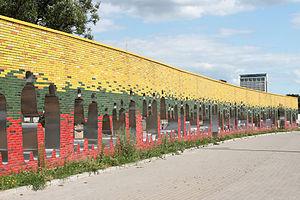
La voie balte est le nom donné à une chaîne humaine allant de Vilnius à Tallinn, en passant par Riga, soit 687 km en tout, pour demander l'indépendance des pays baltes le 23 août 1989. Plus de 2 millions de personnes, soit environ un tiers de la population, participèrent à cette manifestation qui mena vers un durcissement de l'attitude de Moscou vis-à-vis de ces républiques soviétiques. Le choix de la date est dû à la commémoration du cinquantenaire du pacte germano-soviétique.